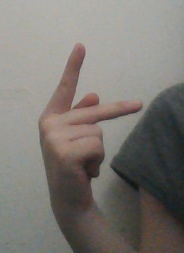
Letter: dha